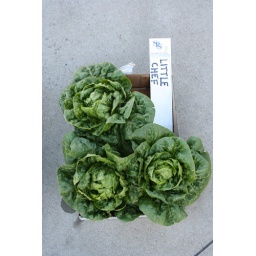
dark green mini cos, this sample was grown in the open field mid winter in werribee